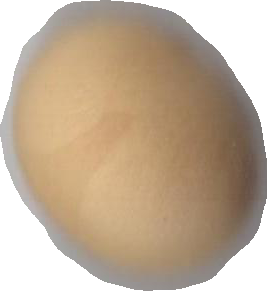
Variety: Grobogan